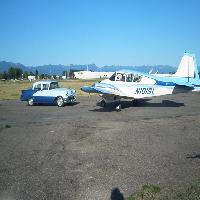
Weather: sun or clear